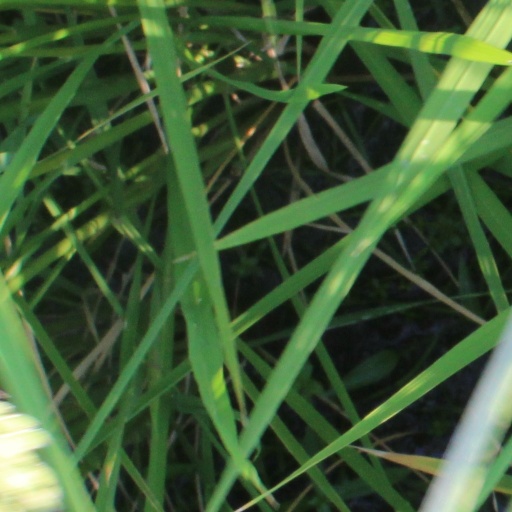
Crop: rice